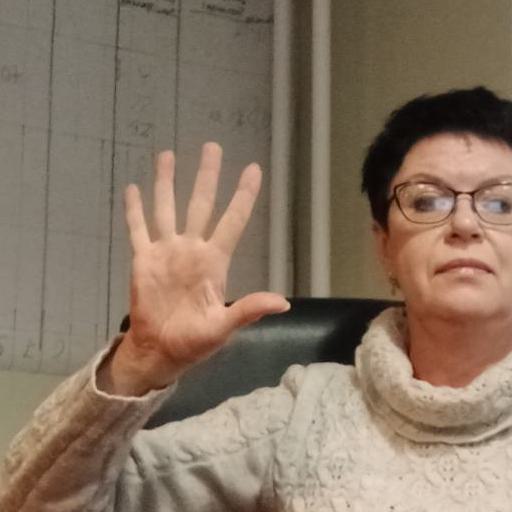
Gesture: palm